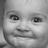
Emotion: happy